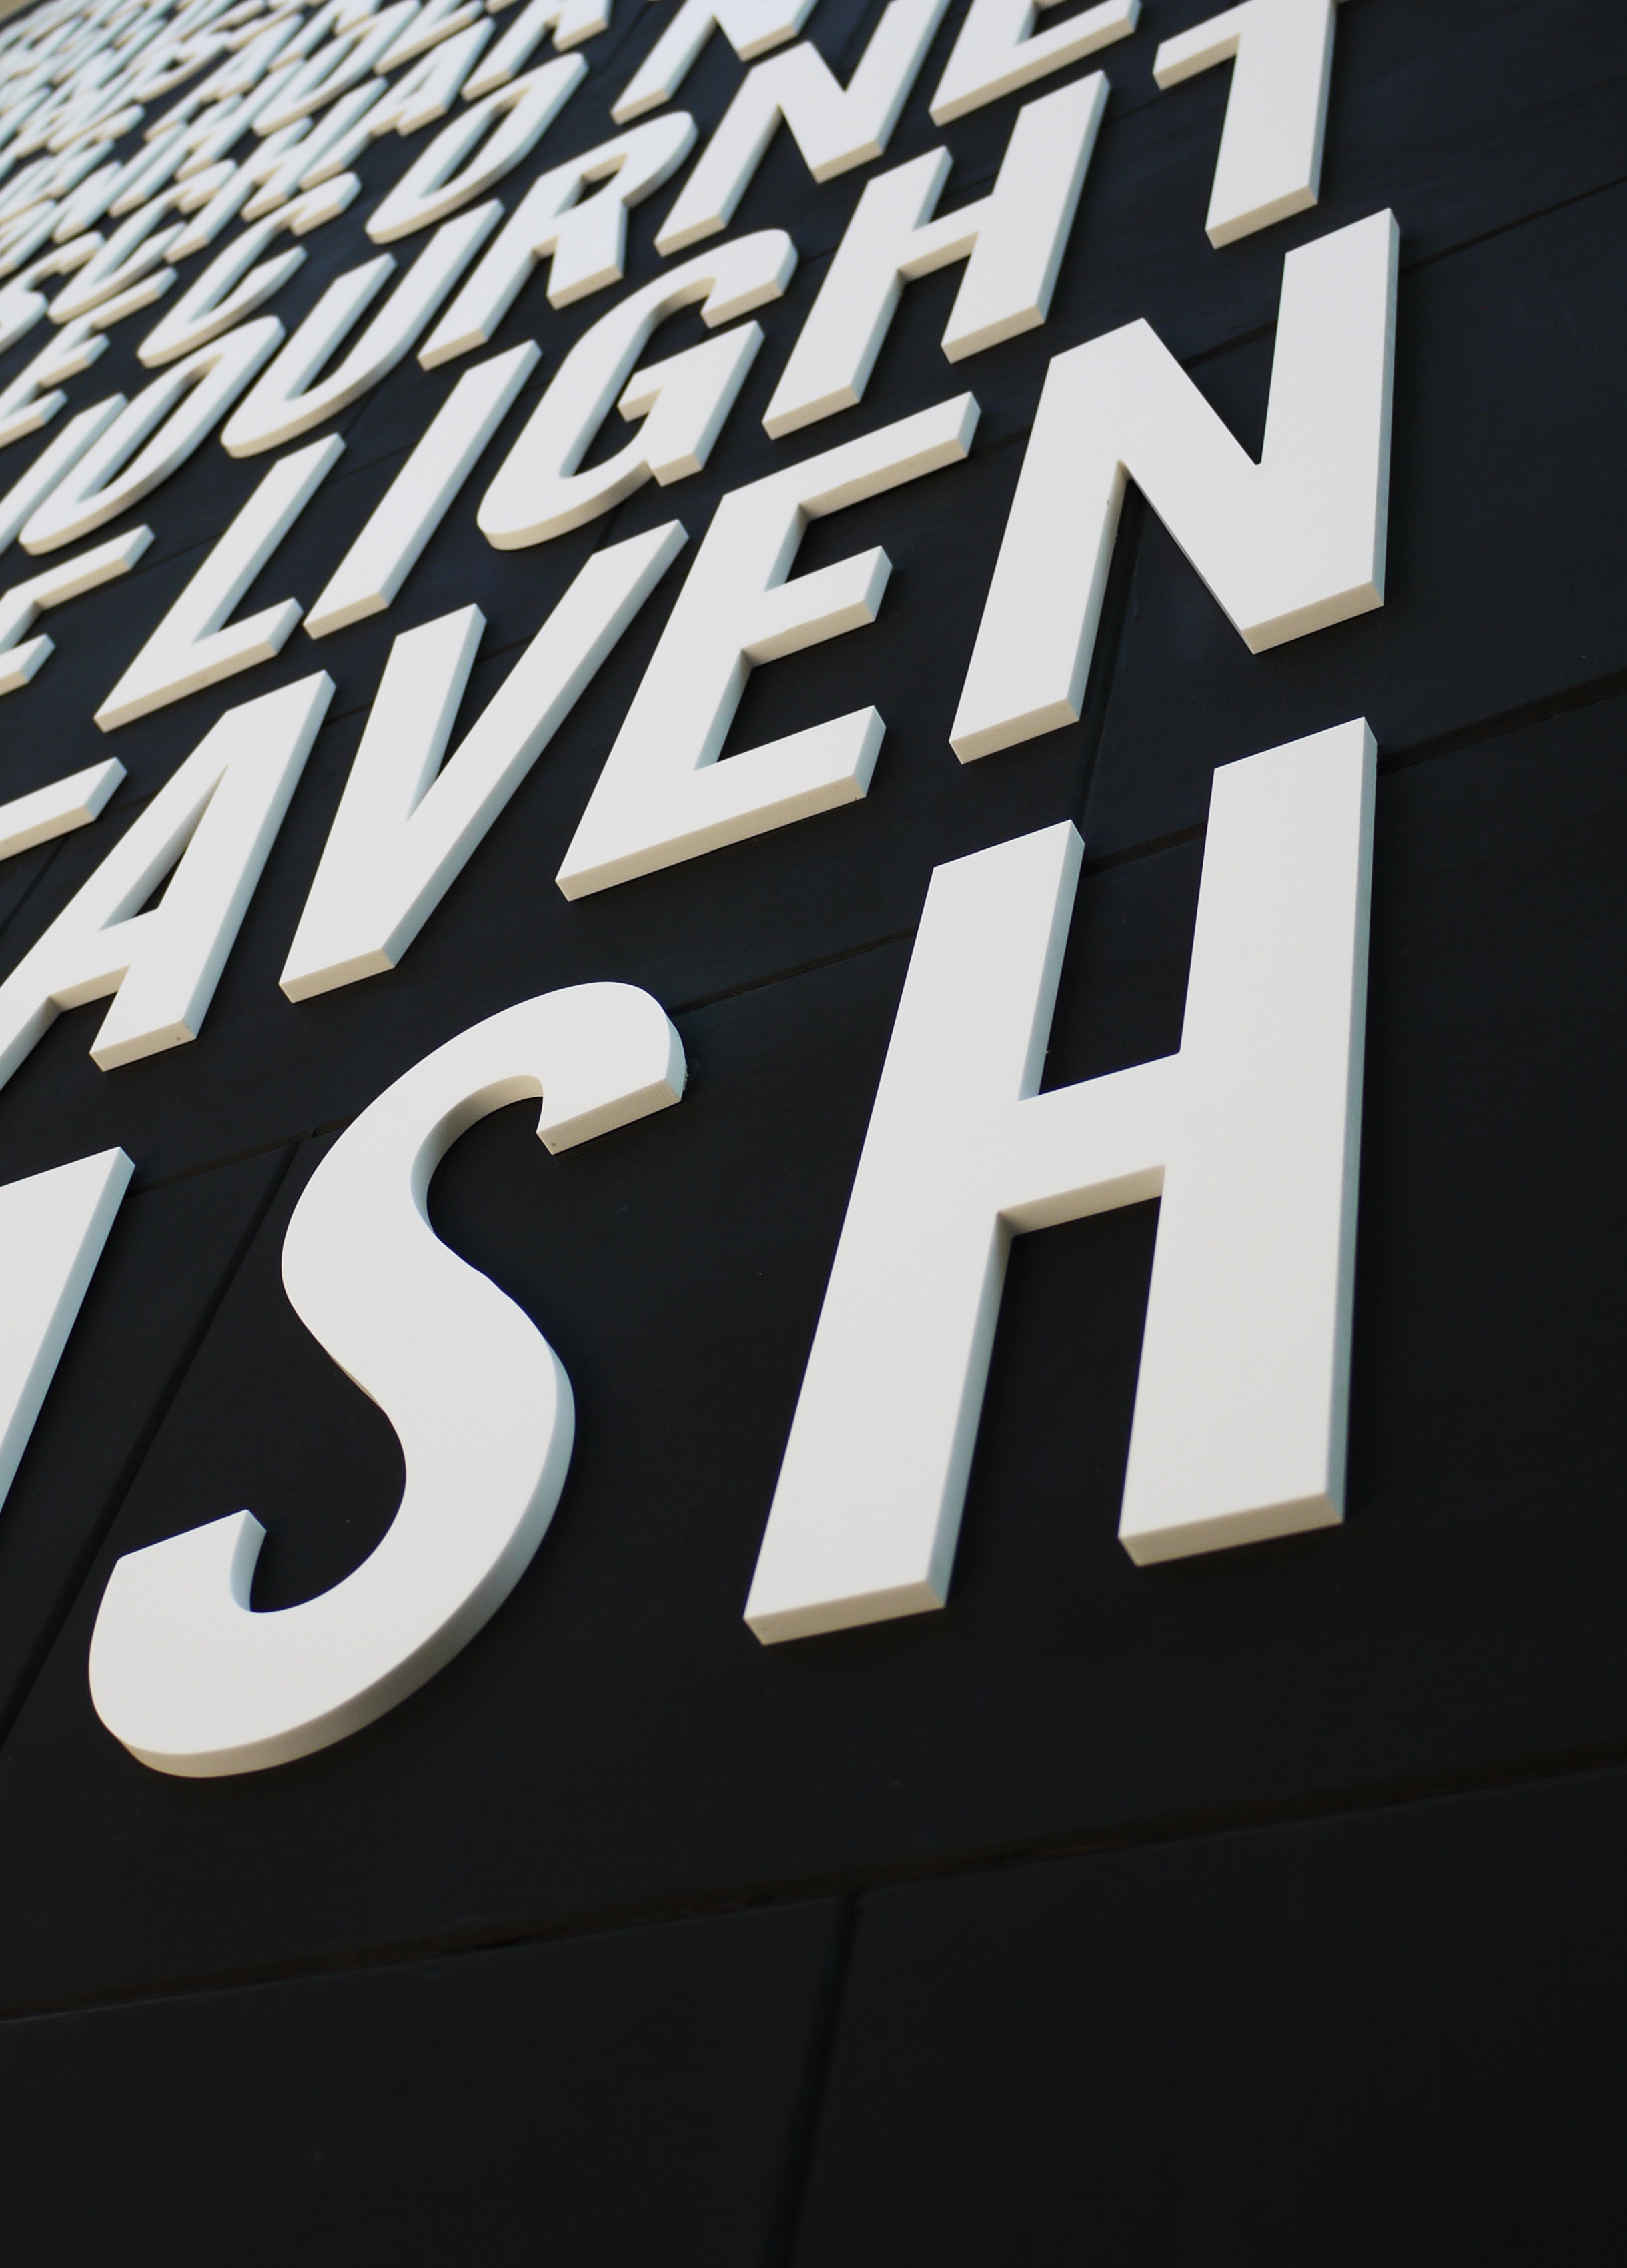
black and white, number, wall, sign, signage, brand, font, art, design, letters, shape, lettering, written